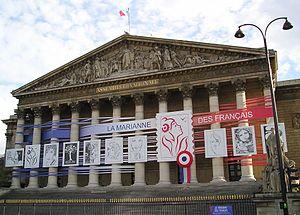
Description:Les dix projets de Marianne des Français sur la façade du palais Bourbon, paris, été 2004 Source: Photographie par Utilisateur:Sebjarod le 10 août 2004 Licence:Domaine public
La Marianne des Français, appelée usuellement par les philatélistes Marianne de Lamouche, est une série de timbres français d’usage courant mise en vente générale le 10 janvier 2005. Elle a succédé à la Marianne du 14 juillet et est remplacée par la Marianne et l'Europe le 1ᵉʳ juillet 2008. Le dessin est de Thierry Lamouche et a été gravé par Claude Jumelet.